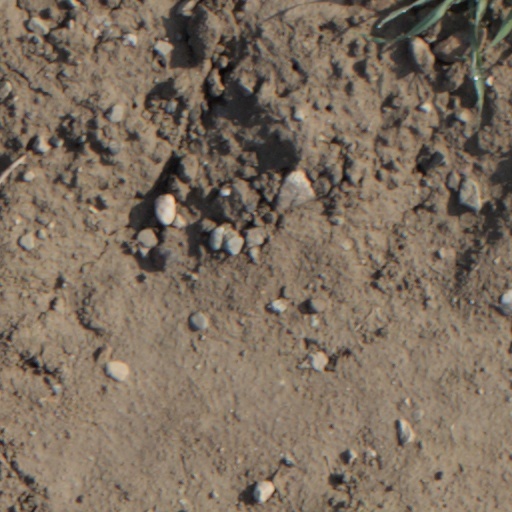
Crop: wheat